Skin flora

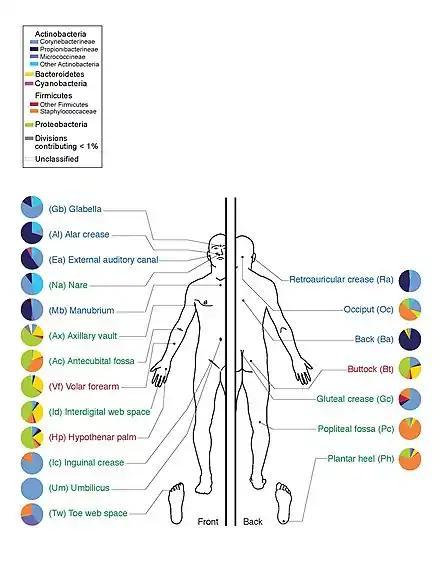
Depiction of the human body and bacteria that predominate

Skin flora, also called skin microbiota, refers to microbiota (communities of microorganisms) that reside on the skin, typically human skin.